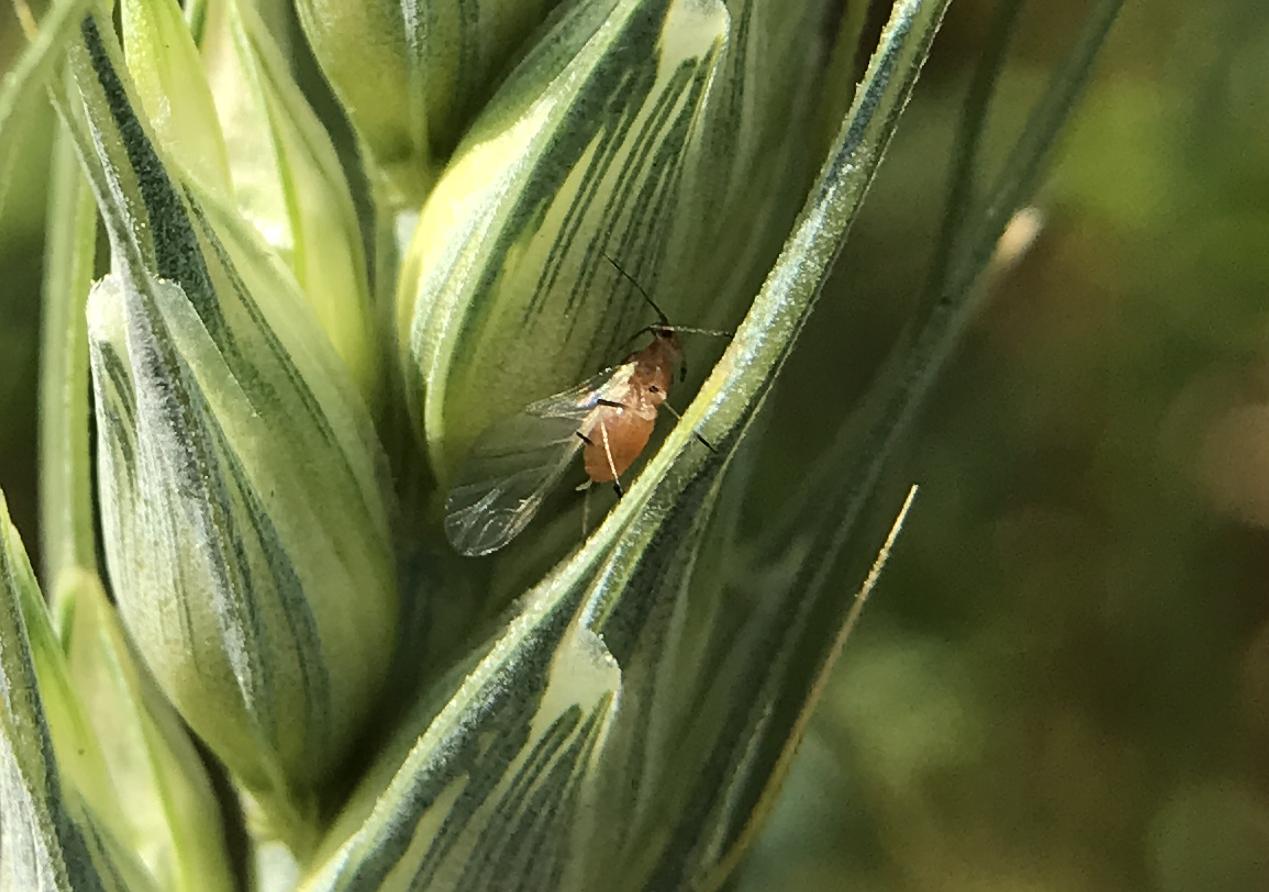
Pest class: english_grain_aphid